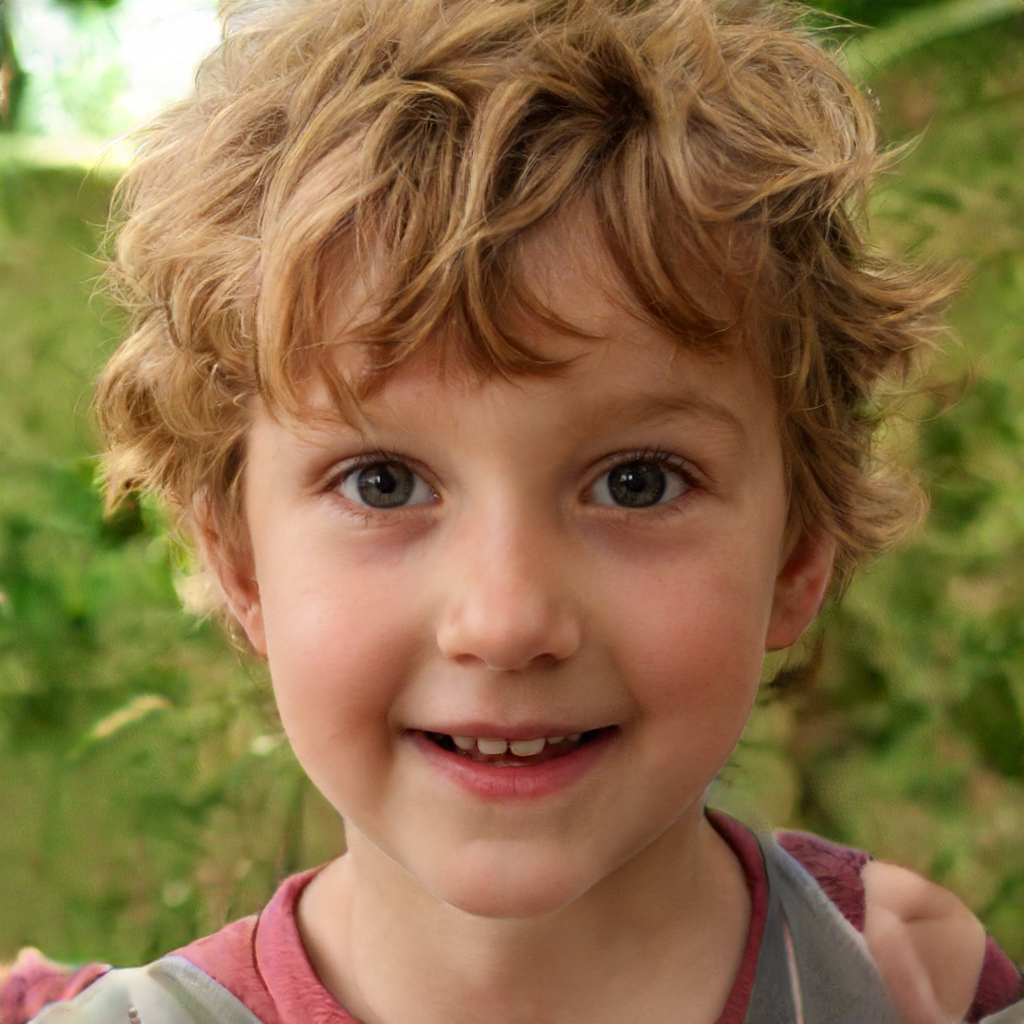
Portrait style: Real Portrait